Joseph H. Underwood House

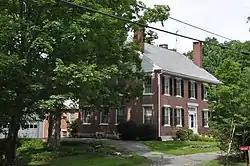

The Joseph H. Underwood House is a historic house at 1957 Main Street in Fayette, Maine. Built in 1837, this large brick house was built for Joseph H. Underwood, one of the small community's leading businessmen and politicians of the first half of the 19th century. Underwood owned a mill and other local business, and served in town offices and the state legislature. His house was listed on the National Register of Historic Places in 2005.